Great Northern Way–Emily Carr station

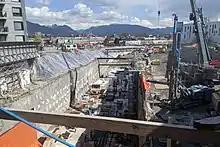

Similar to Olympic Village station, Great Northern Way–Emily Carr will be built in the staging pit used for the two tunnel boring machines.